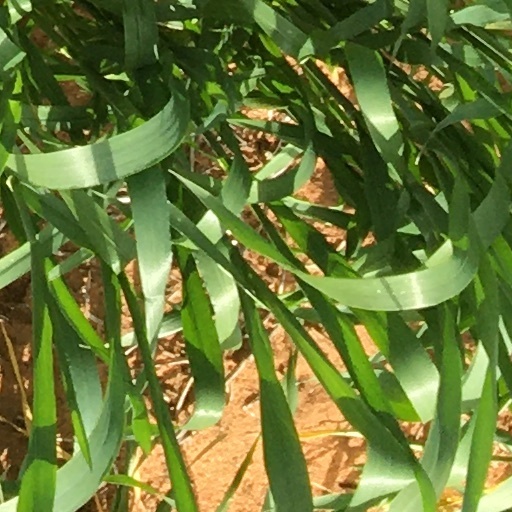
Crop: wheat